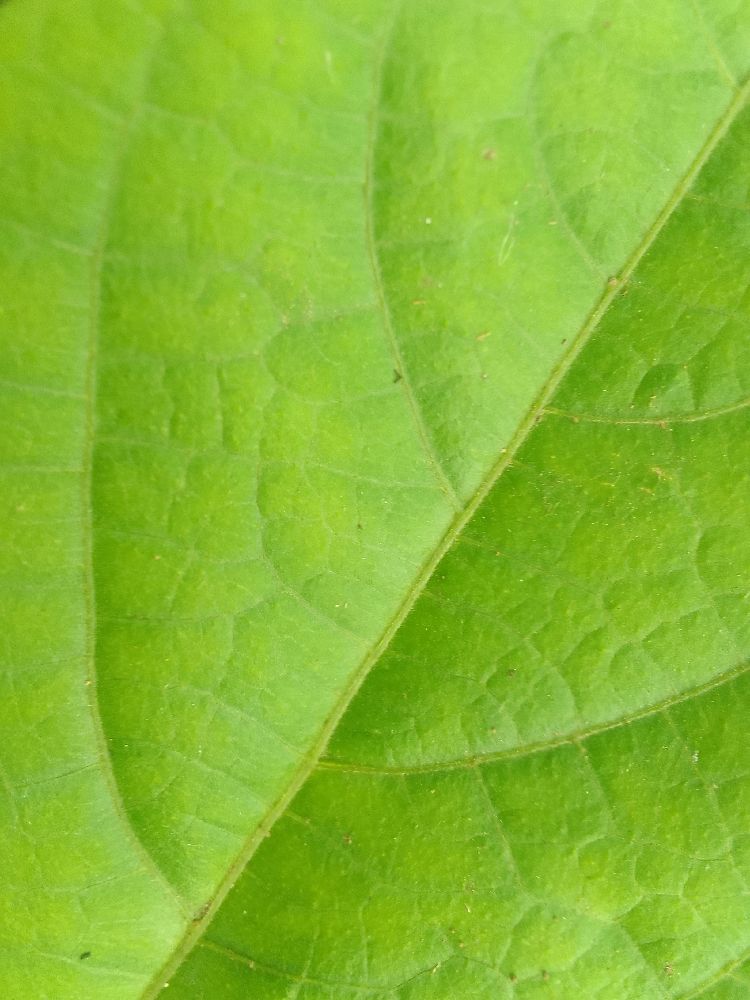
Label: healthy